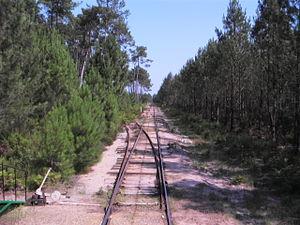
Marquèze
Les voies ferrées des Landes étaient un réseau ferroviaire secondaire des Landes de Gascogne en France.